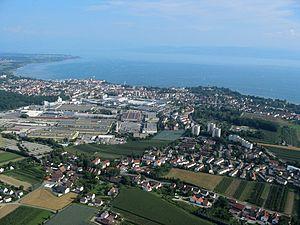
Tognum est une entreprise allemande spécialisée dans la fabrication de moteurs diesels de forte puissance.